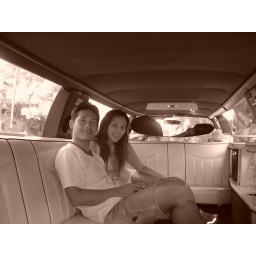
Our last day in Honolulu, Kryan, Shirley, and I decided to get some realHawaiian Food.Chieh--tree and leaf and bird and bear and fish